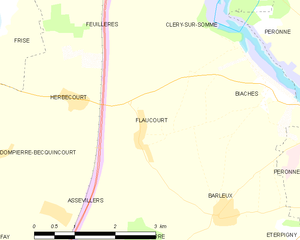
Carte des communes françaises Flaucourt